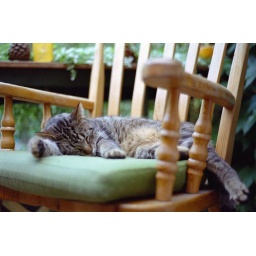
cat in chair